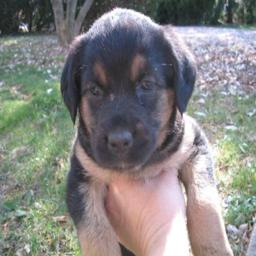
Animal: dogs